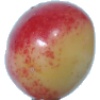
Label: Cherry Rainier 1